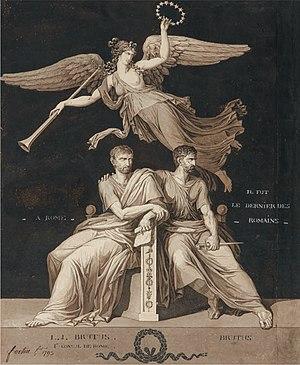
Augustin Félix Fortin (1763-1832) Les deux Brutus survolés par la Renommée Plume et encre noire, lavis noir et brun et rehauts de gouache blanche - 37,5 x 30,5 cm Paris, collection Prat Photo
Augustin Félix Fortin, né à Paris en 1763 et mort dans la même ville le 4 juillet 1832, est un peintre et sculpteur français.